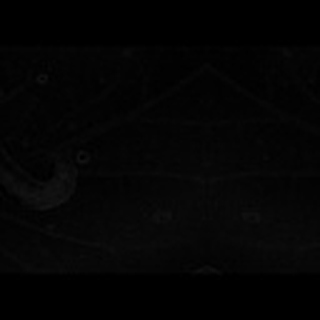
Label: cotton_army_worm